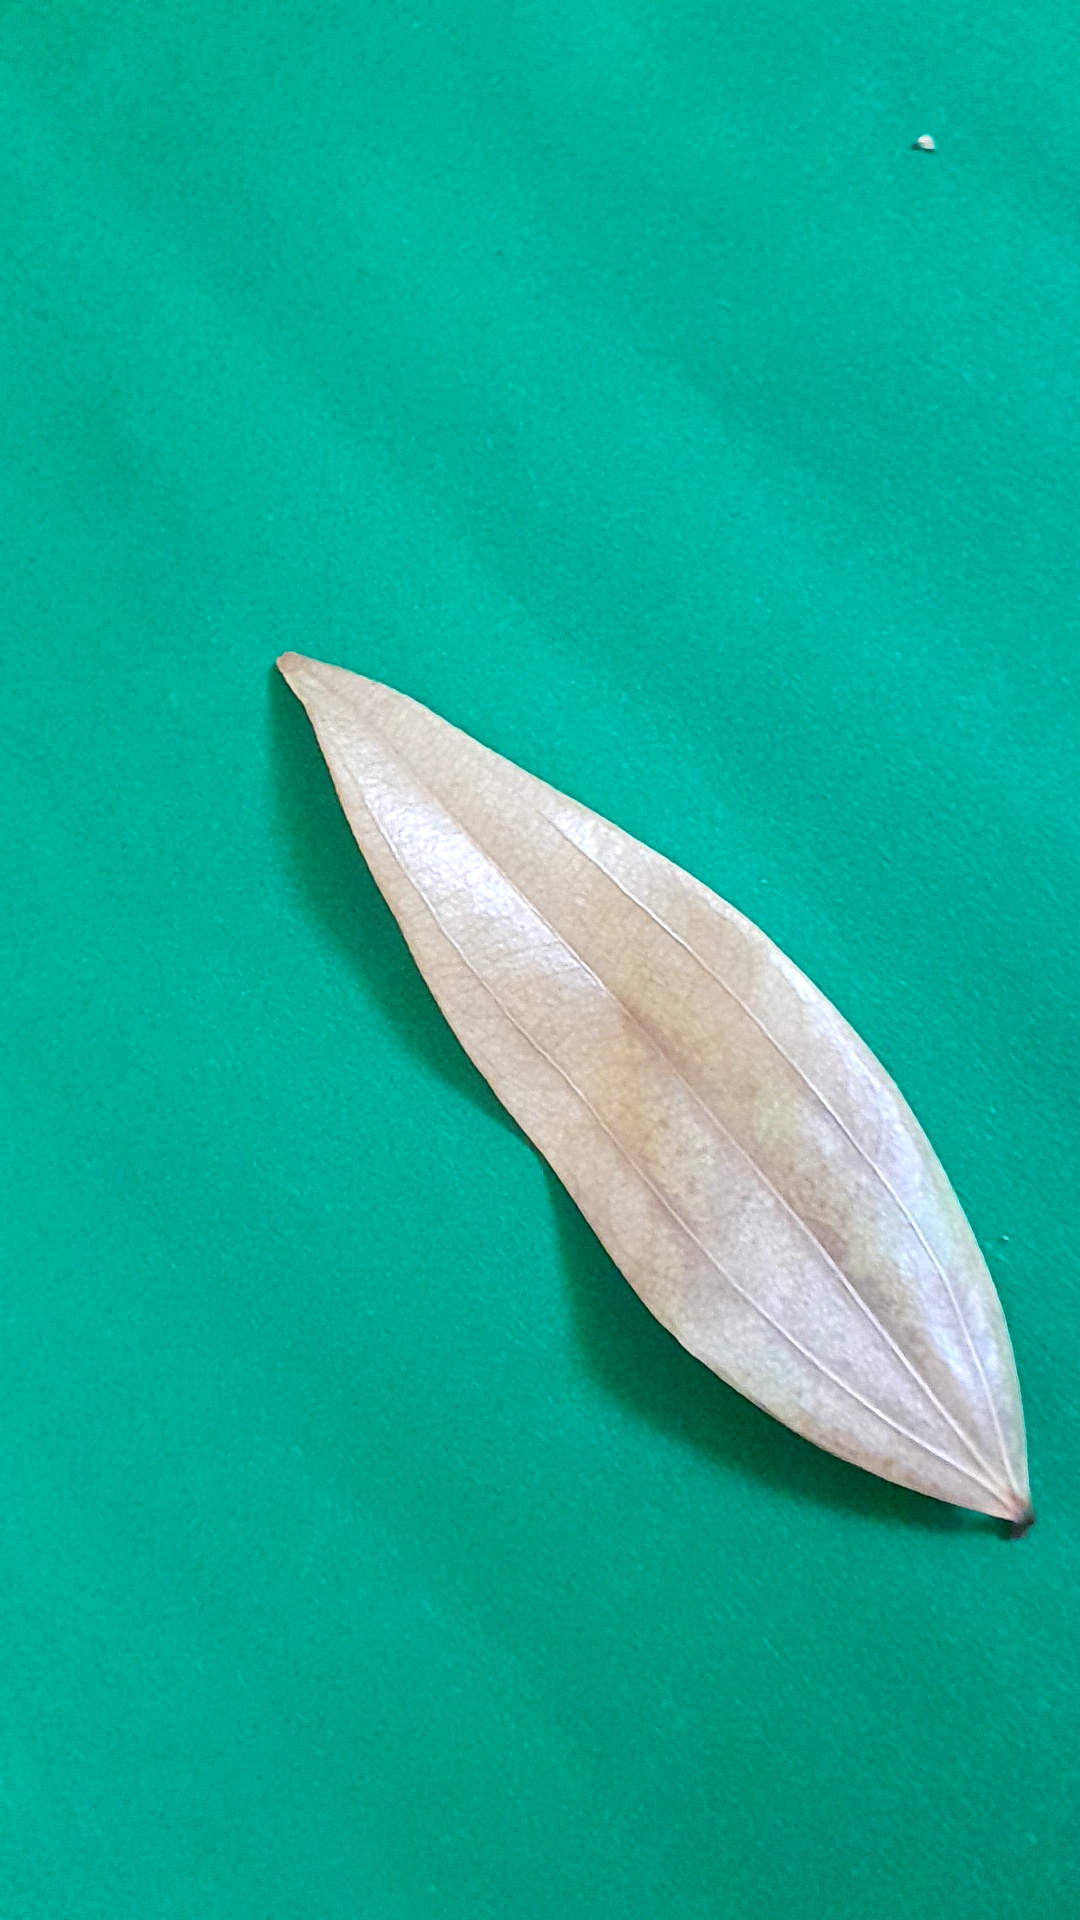
Label: Dry Leaf